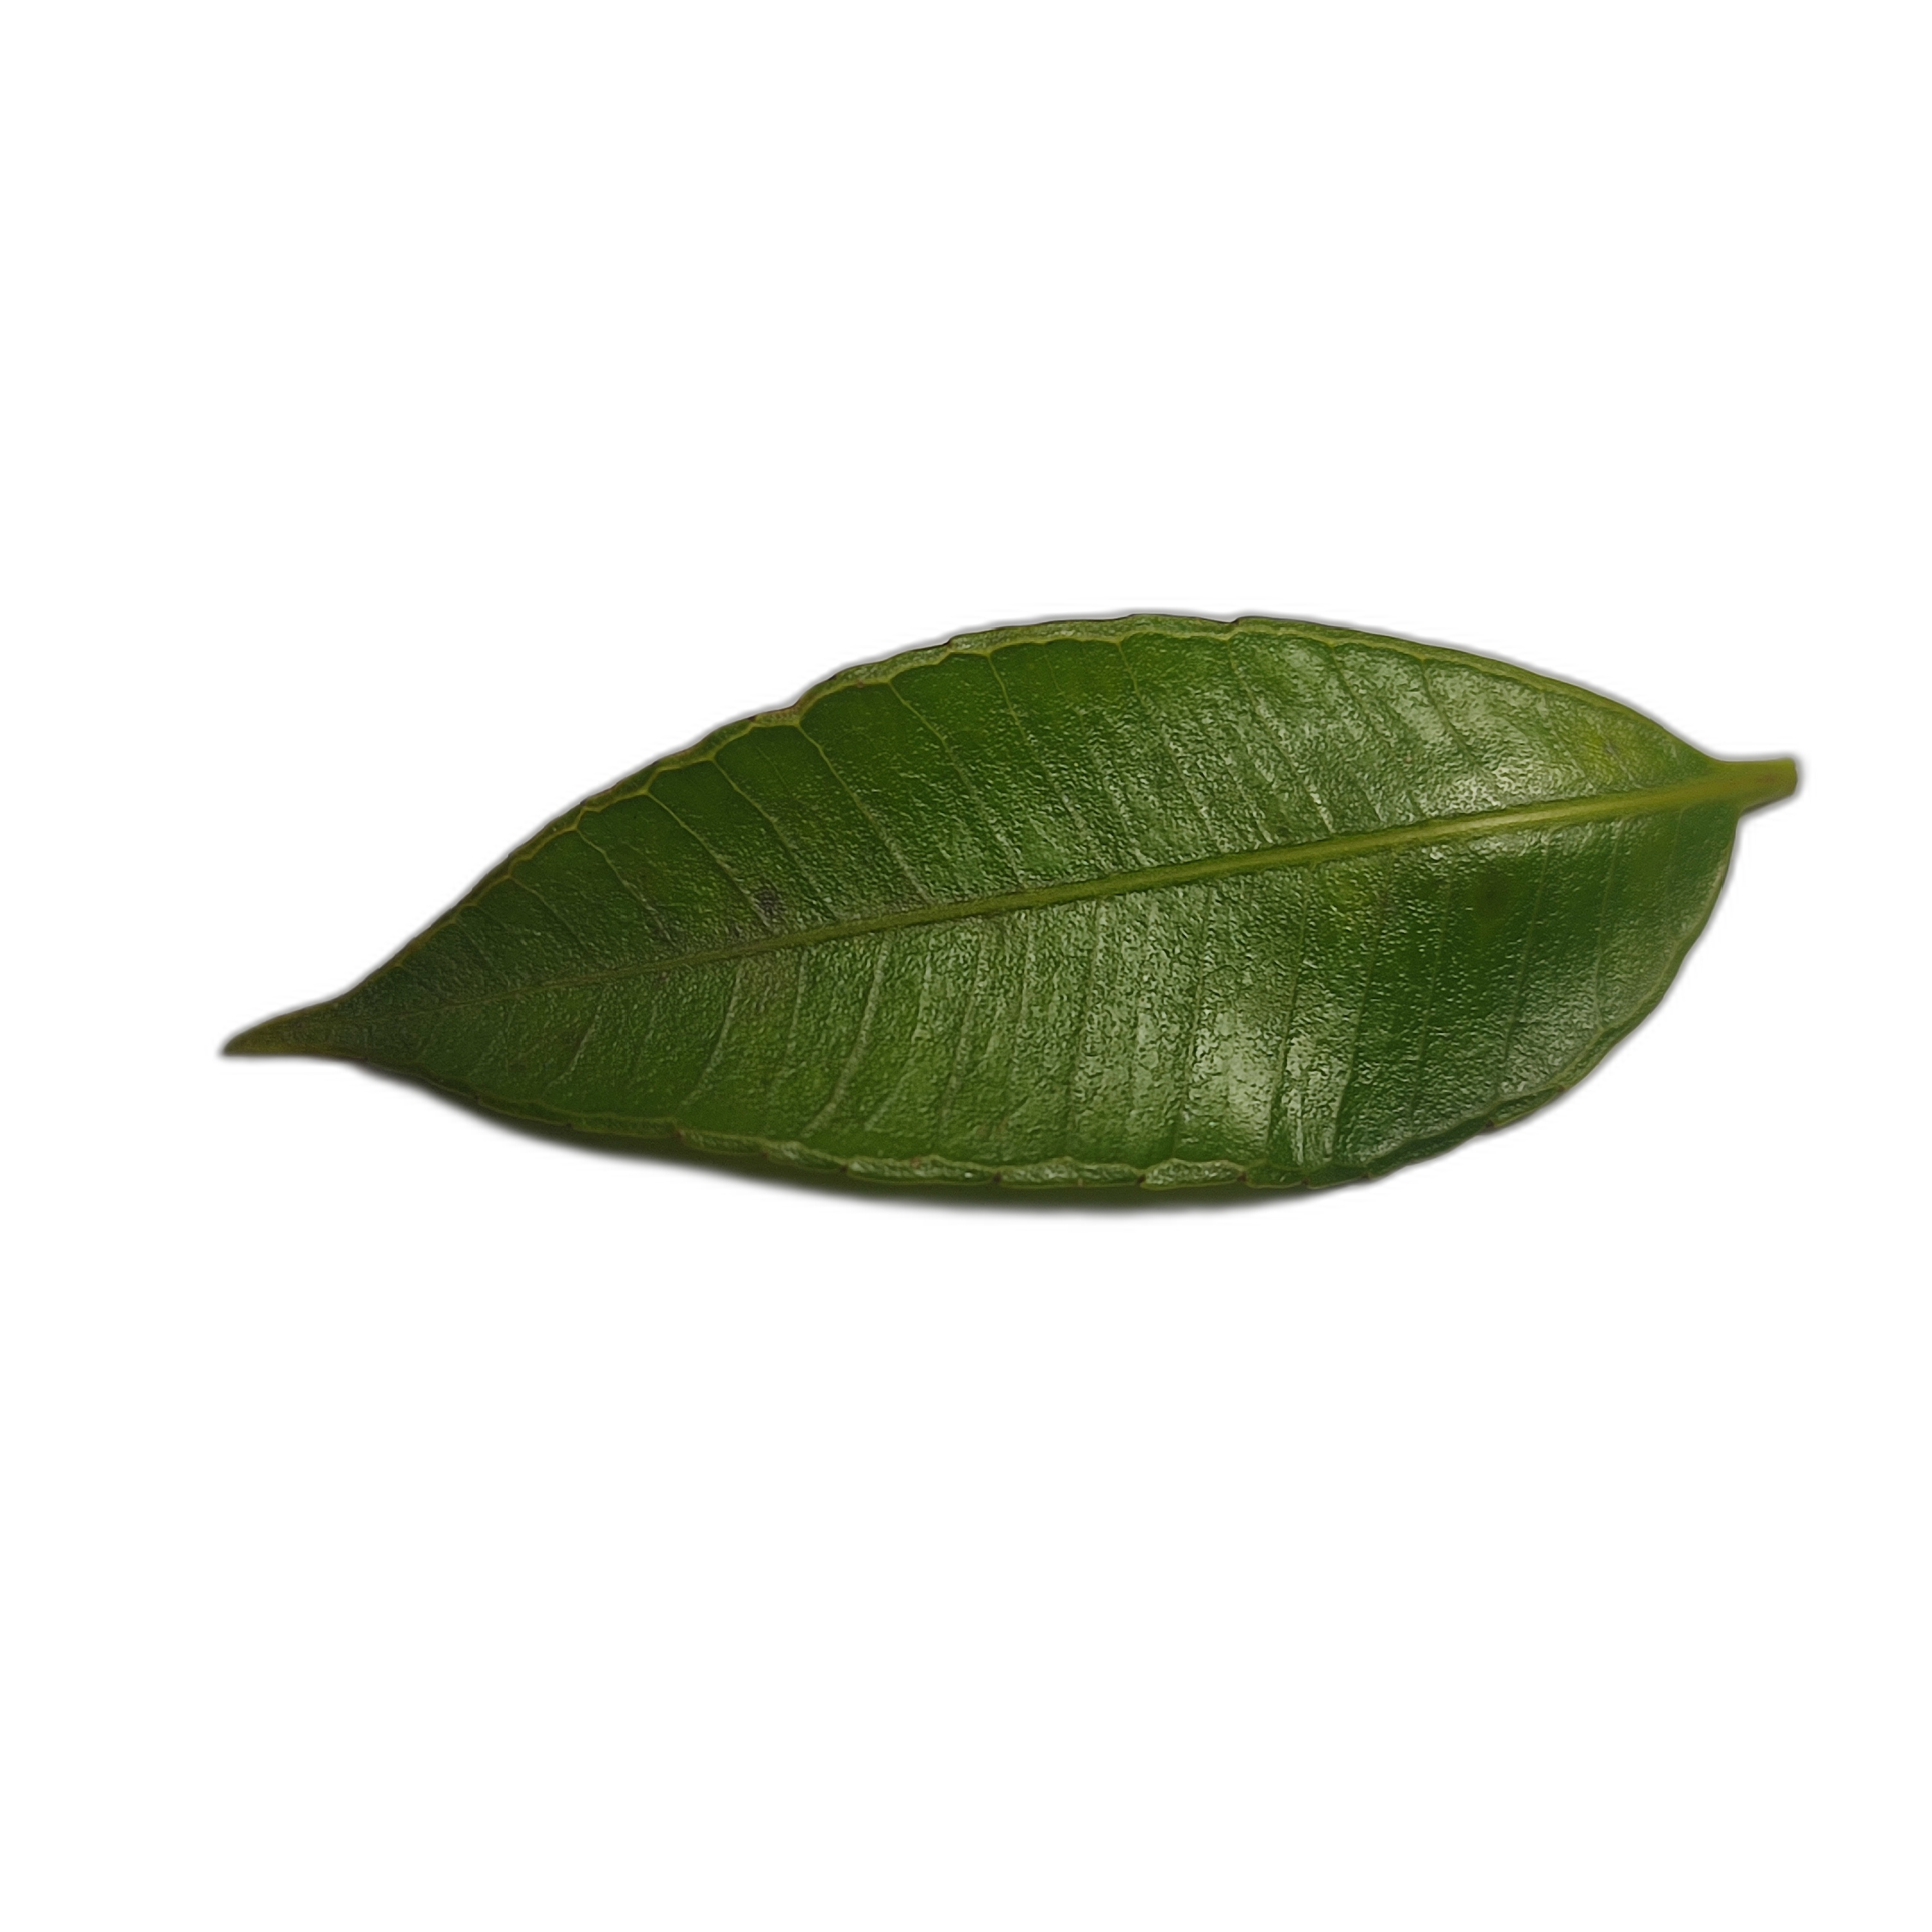
Label: healthy